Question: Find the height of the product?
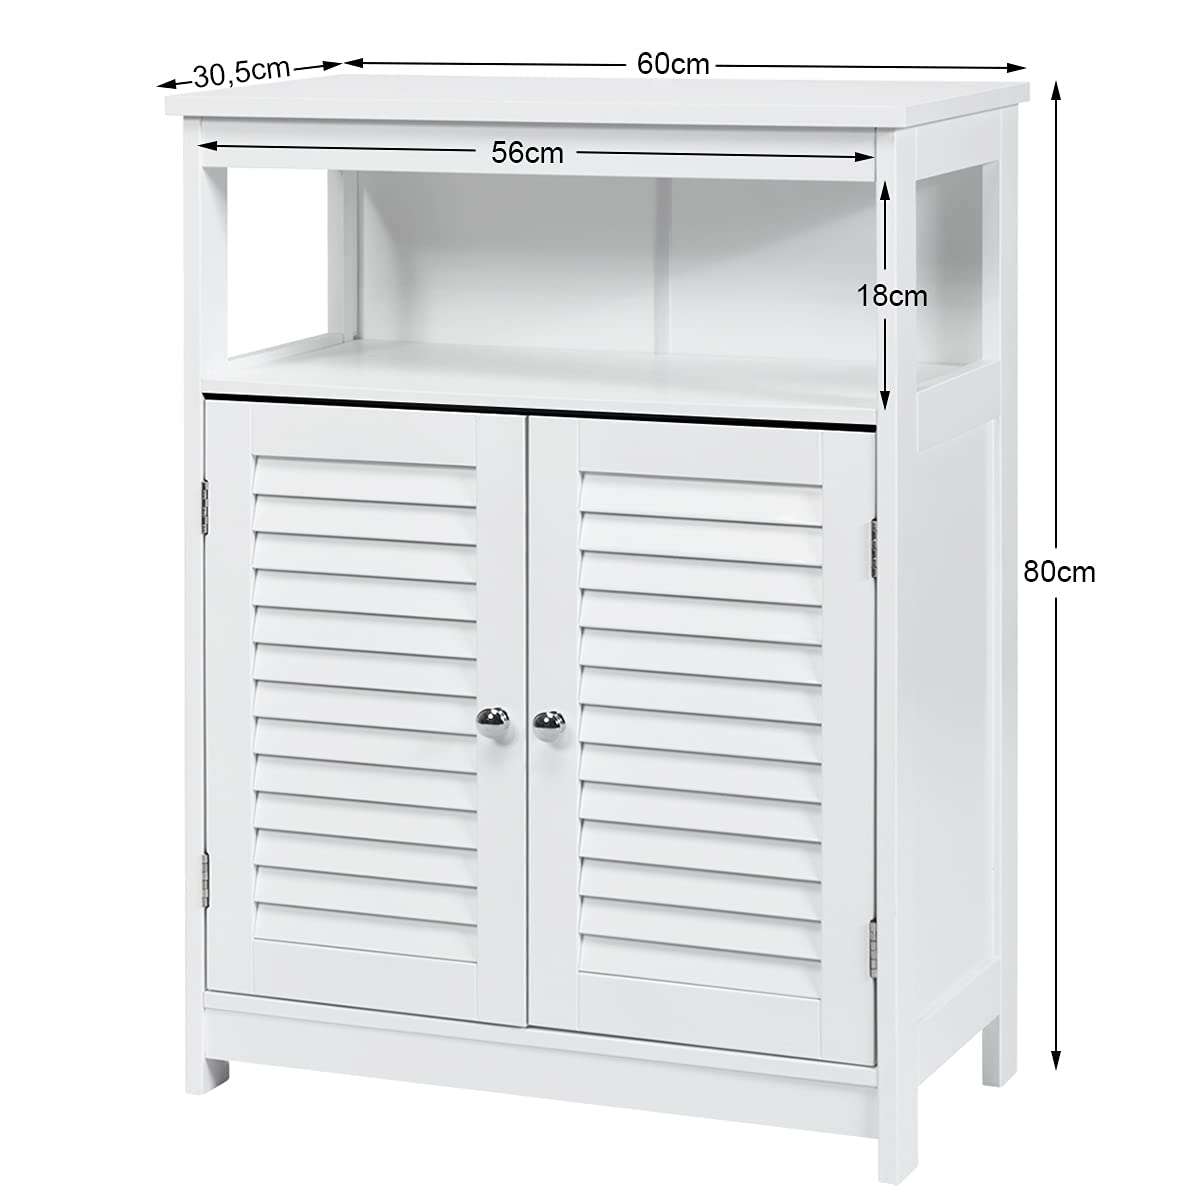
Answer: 80.0 centimetre